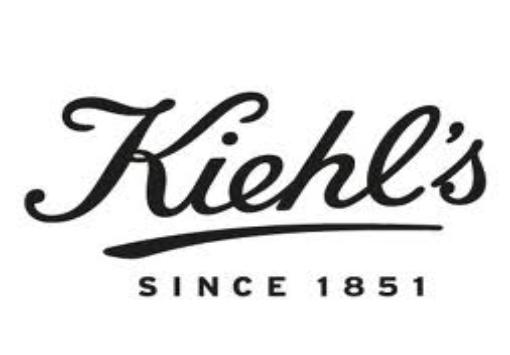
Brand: Kiehl's
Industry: Necessities